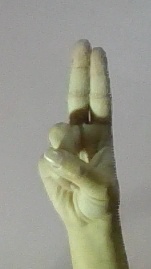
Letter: taa